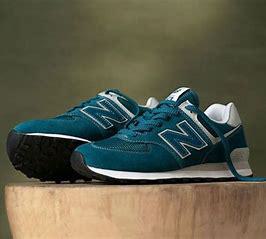
Brand: New
Model: Balance New Balance 574 Marathon